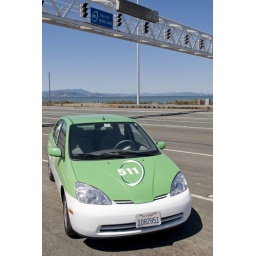
511 info car in front of 511 info sign after toll plaza.